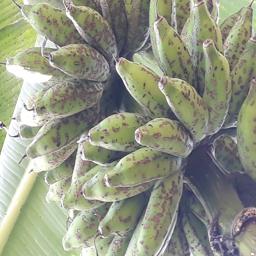
Label: BANANA FRUIT- SCARRING BEETLE